Takata Station (Kagawa)

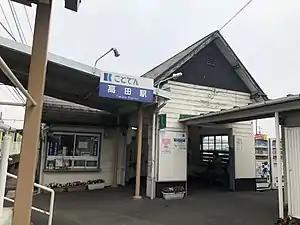
Takata Station entrance

is a passenger railway station operated by the Takamatsu-Kotohira Electric Railroad in Takamatsu, Kagawa, Japan. It is operated by the private transportation company Takamatsu-Kotohira Electric Railroad (Kotoden) and is designated station "N09".